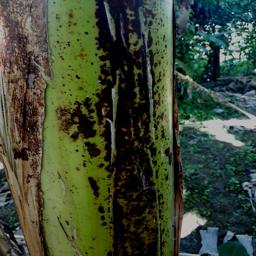
Label: PSEUDOSTEM WEEVIL